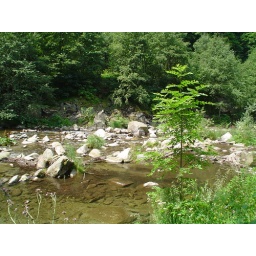
A mountain river in the Carpathian mountains near an old Communist work camp.